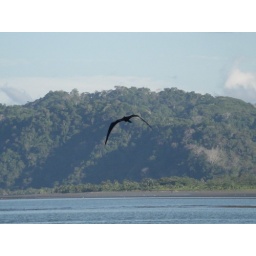
Bird flying over the ocean